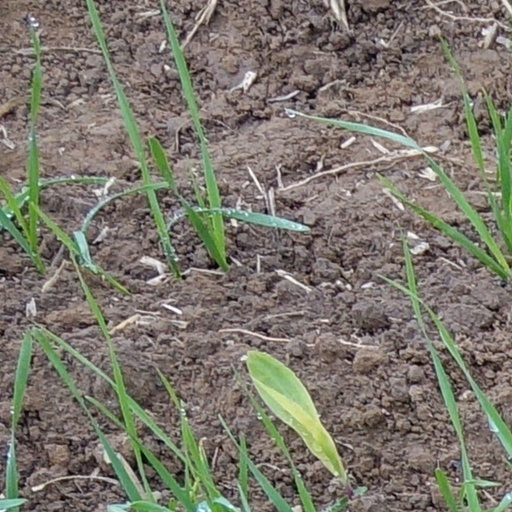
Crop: wheat